Yokohama Cosmo World

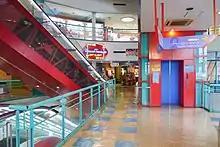
Cosmo Fantasia

The park is open year-round, and admission is free, but visitors must purchase individual ride tickets or a day pass to enjoy the attractions.